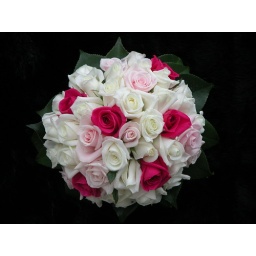
Hand tied, natural stem bouquet featuring roses in Bianca, Bianca Candy and Mascarra.